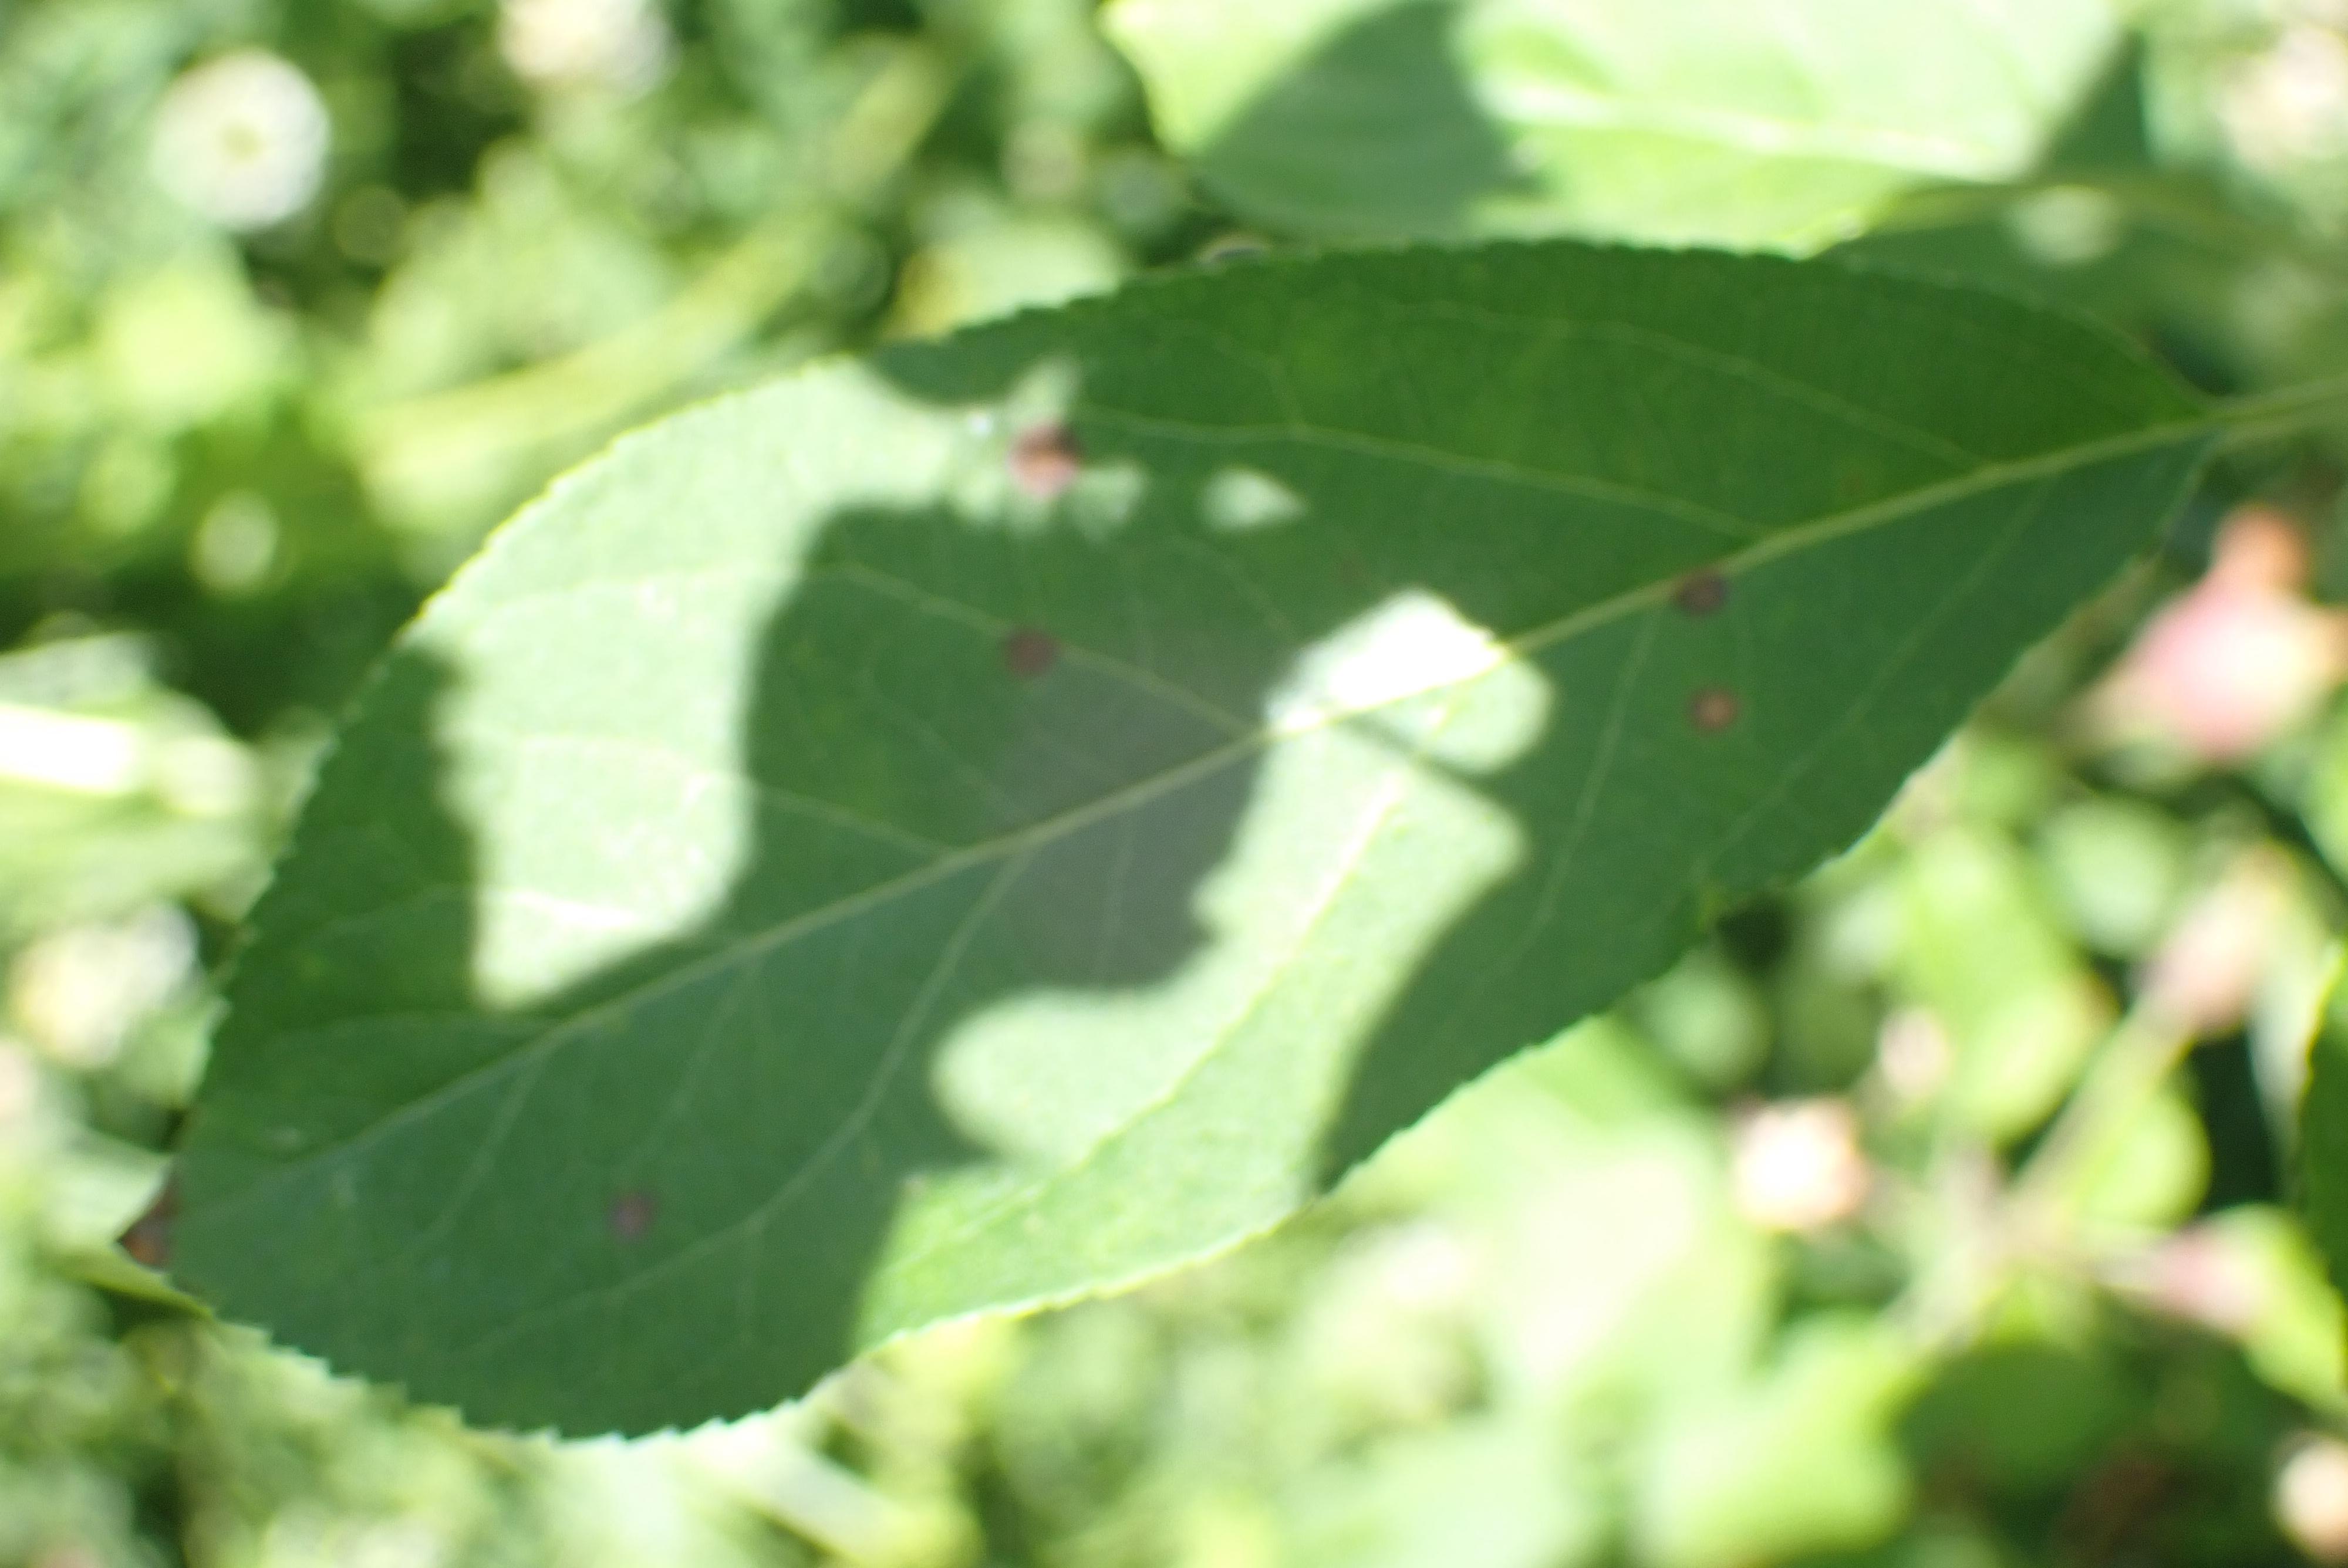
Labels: frog_eye_leaf_spot